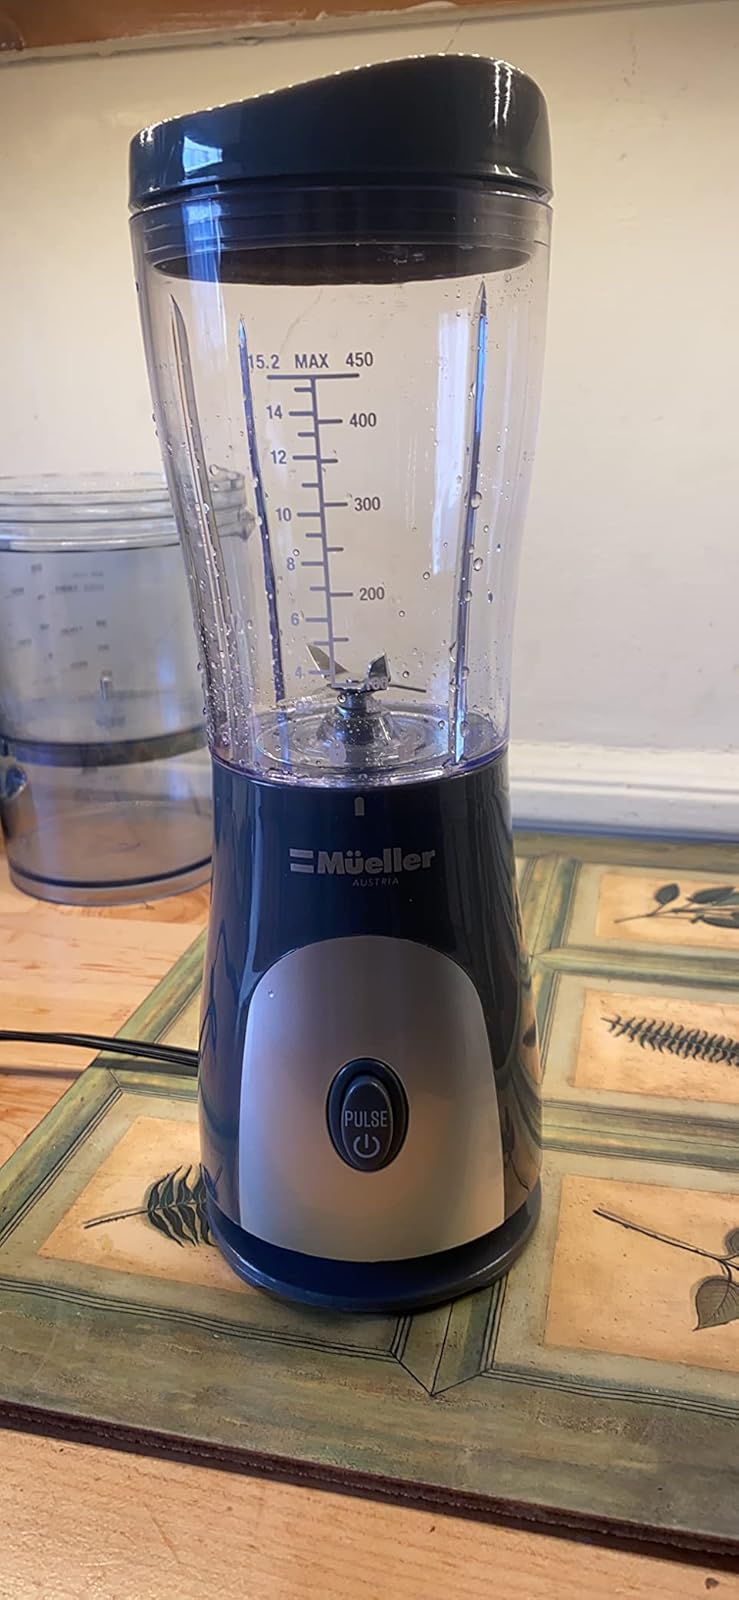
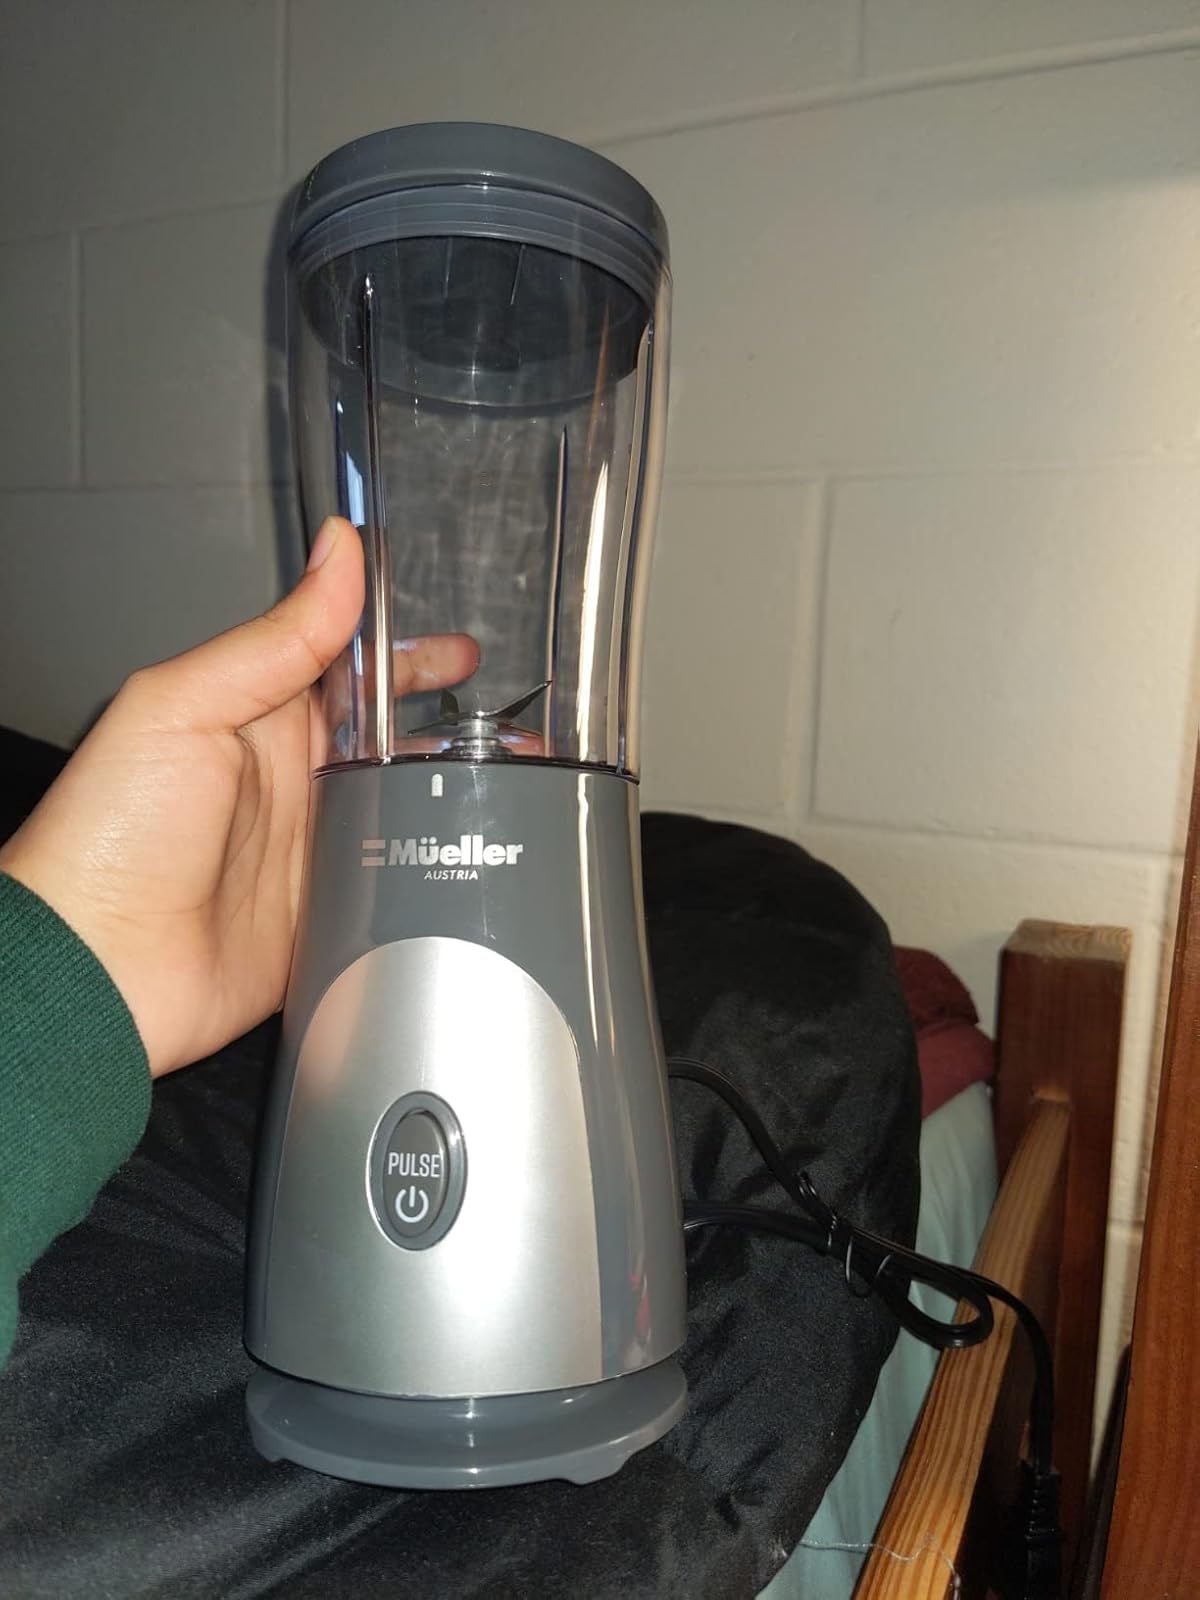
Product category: items_blender
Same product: yes